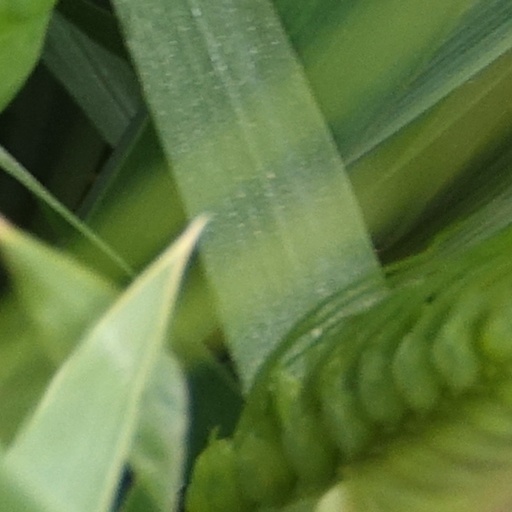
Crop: wheat